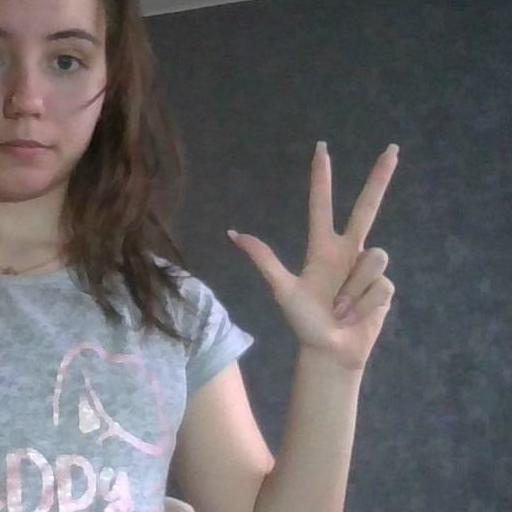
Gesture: three2